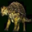
Label: dinosaur